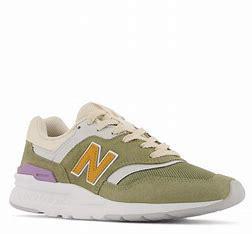
Brand: New
Model: Balance New Balance 997H